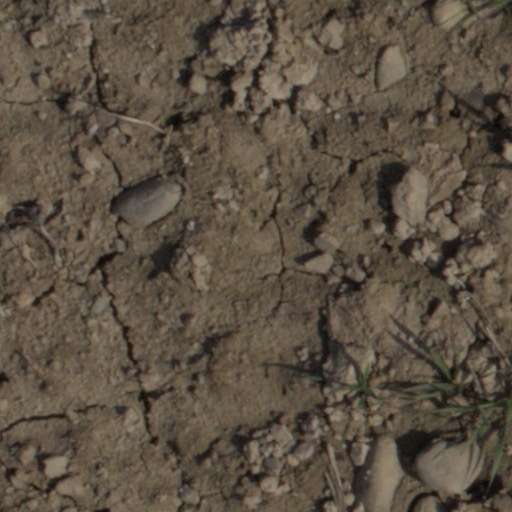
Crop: wheat